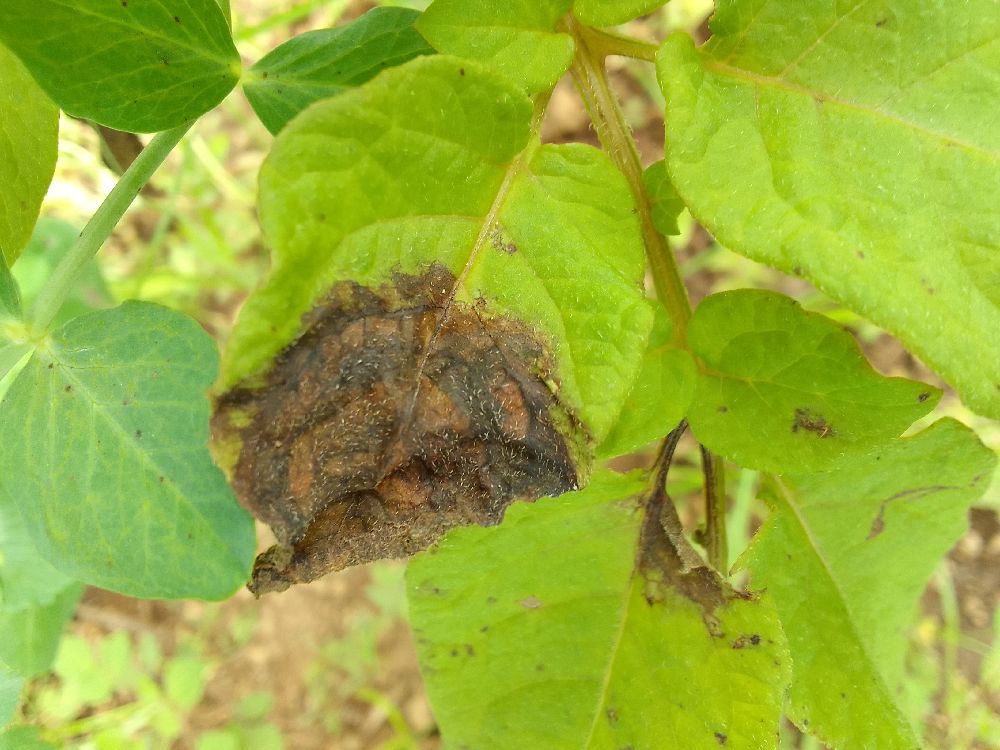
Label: Late blight